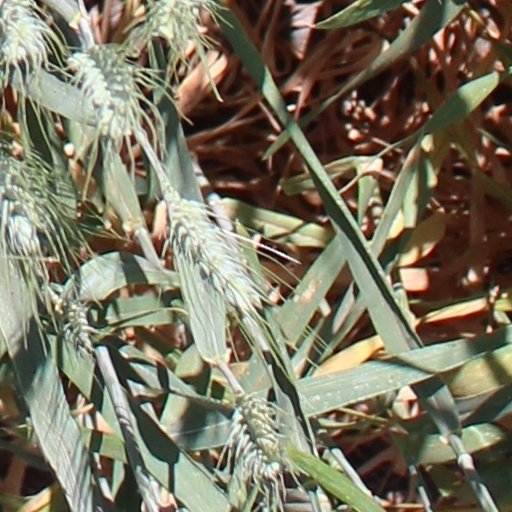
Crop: wheat